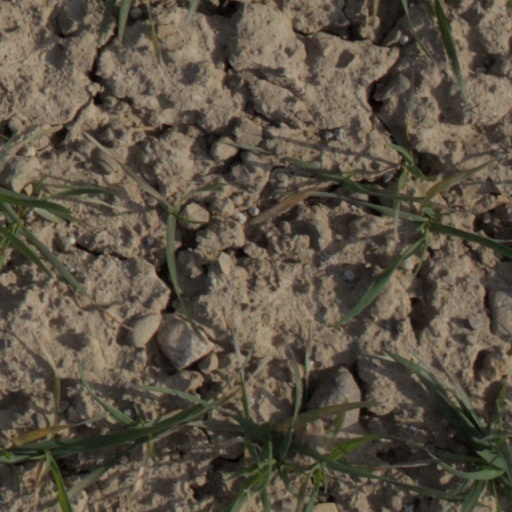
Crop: wheat